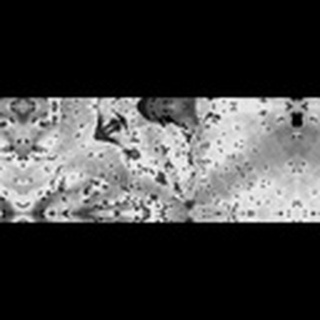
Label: cotton_bacterial_blight